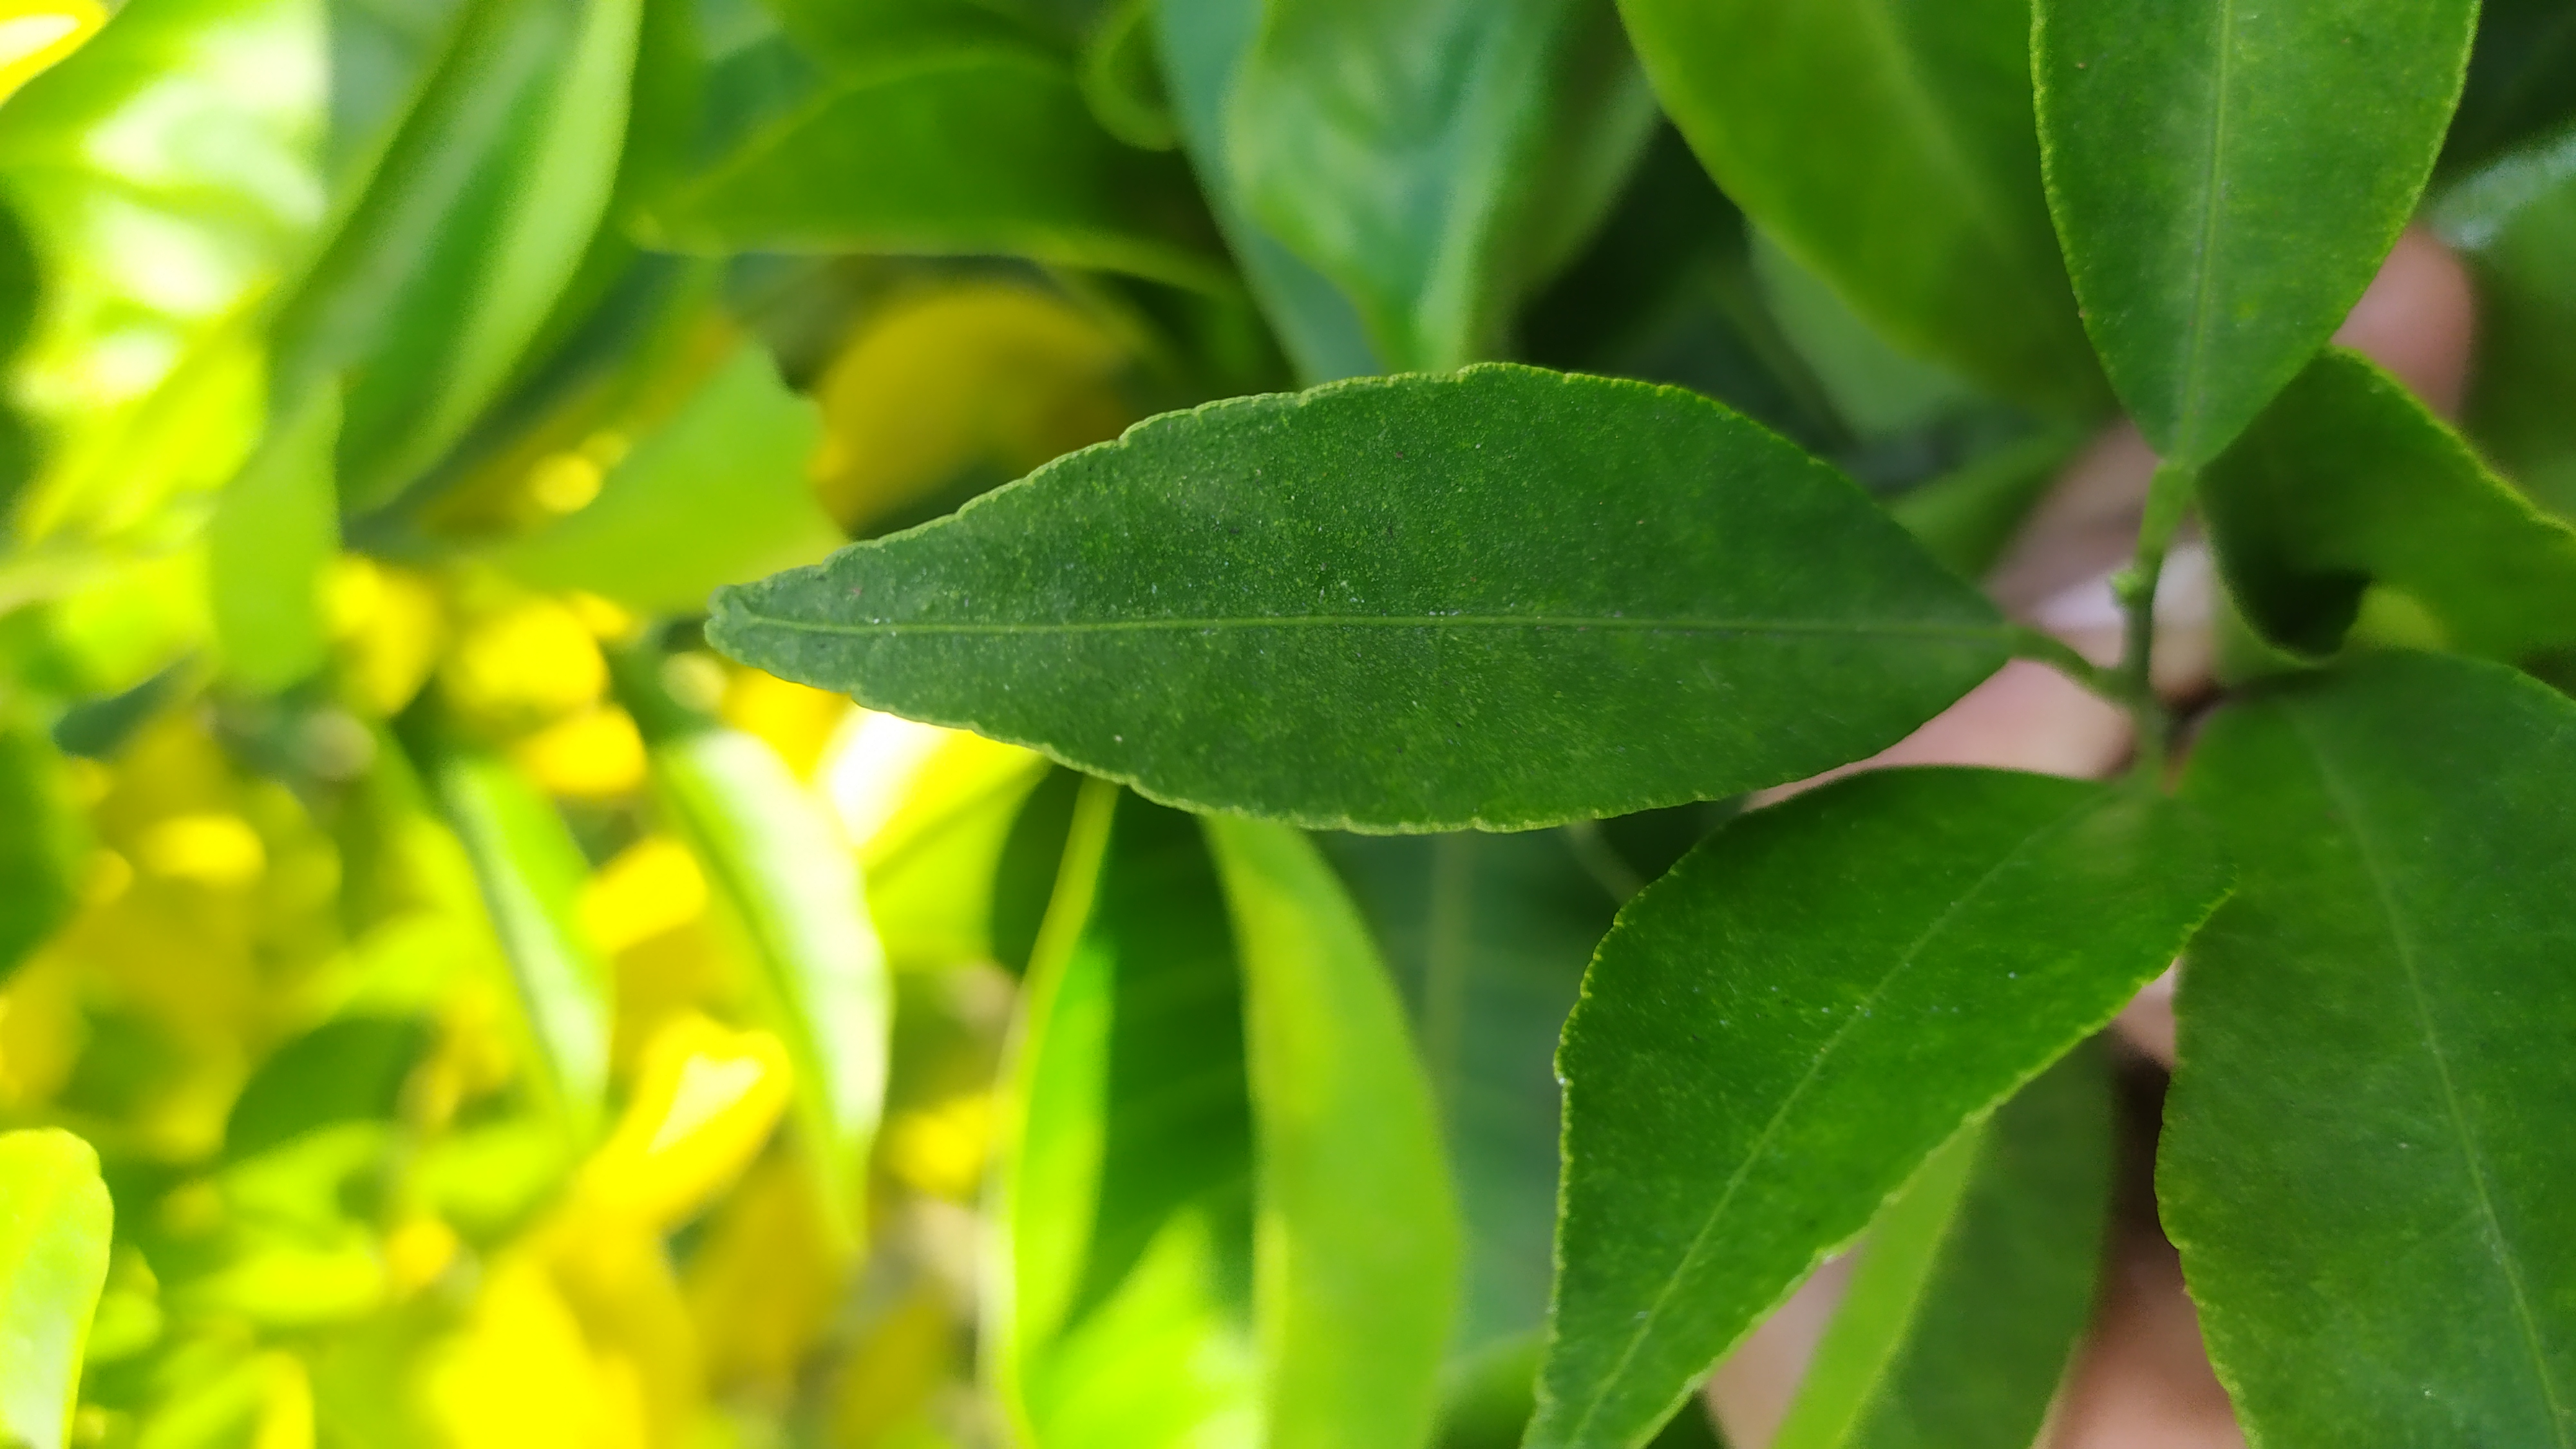
Mandarin leaf variety: Mandaring